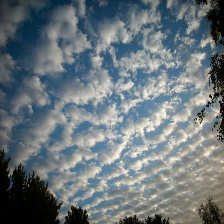
Cloud type: Altostratus